Mikoyan-Gurevich MiG-25

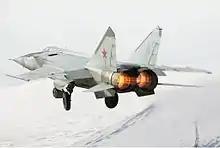
Russian Air Force MiG-25RBS

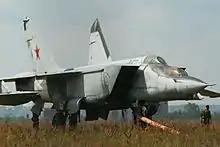
MiG-25PU trainer

Libya was a major user of the MiG-25 as it imported 96 MiG-25PD interceptor, MiG-25PU trainer and MiG-25RBK reconnaissance aircraft in the late 1970s and early 1980s.